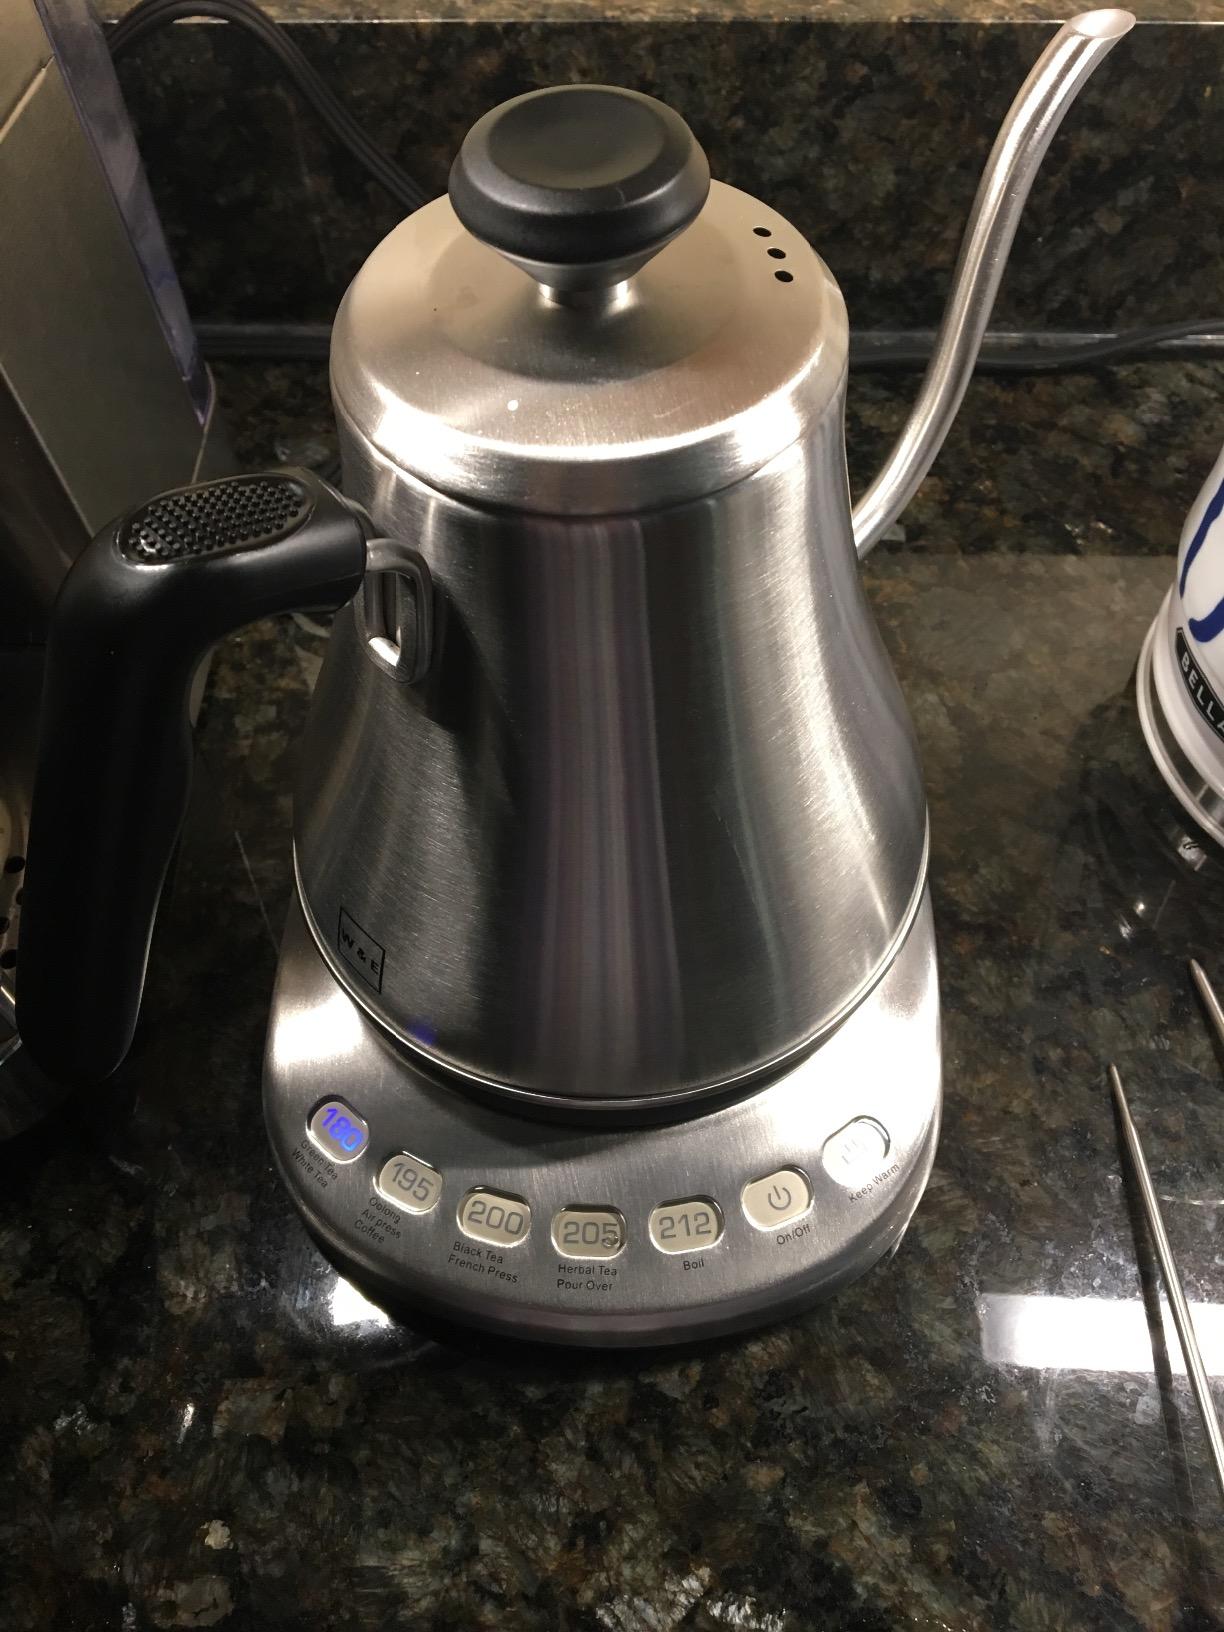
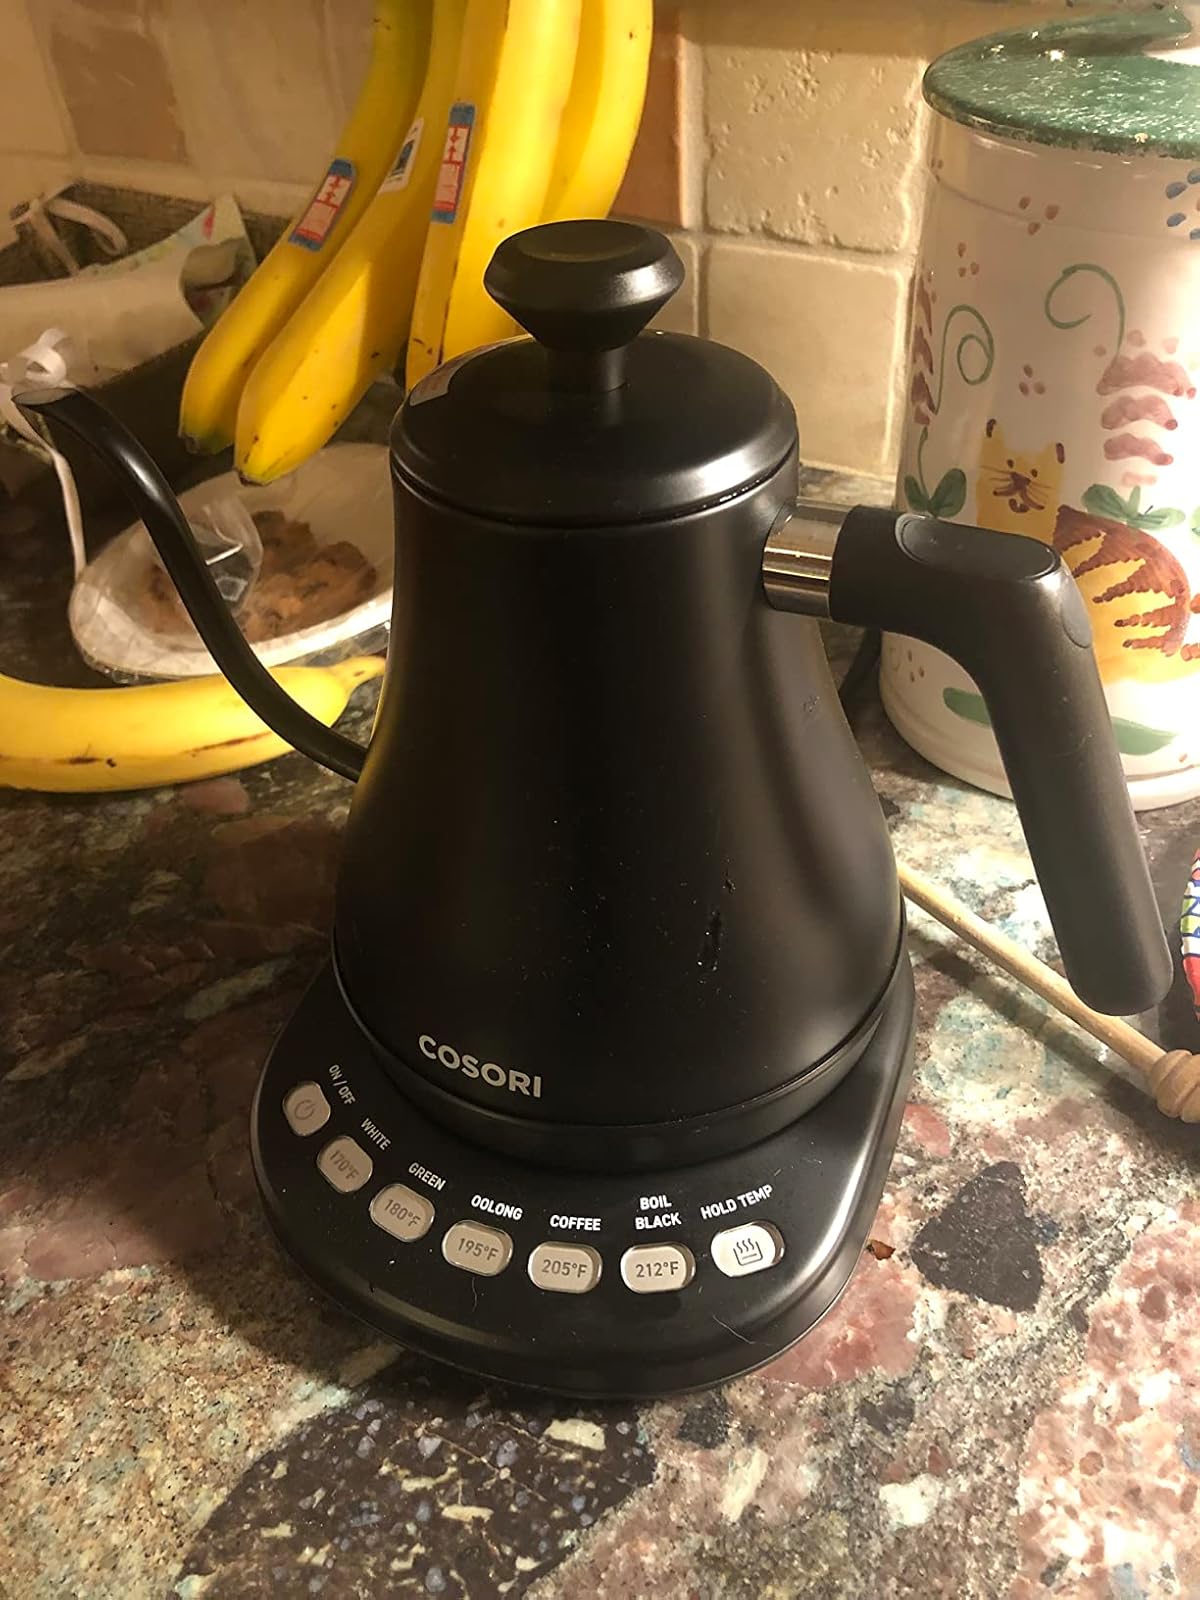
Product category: items_kettle
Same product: no